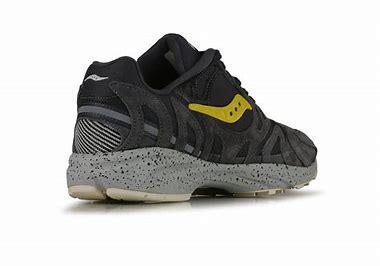
Brand: Saucony
Model: Azura